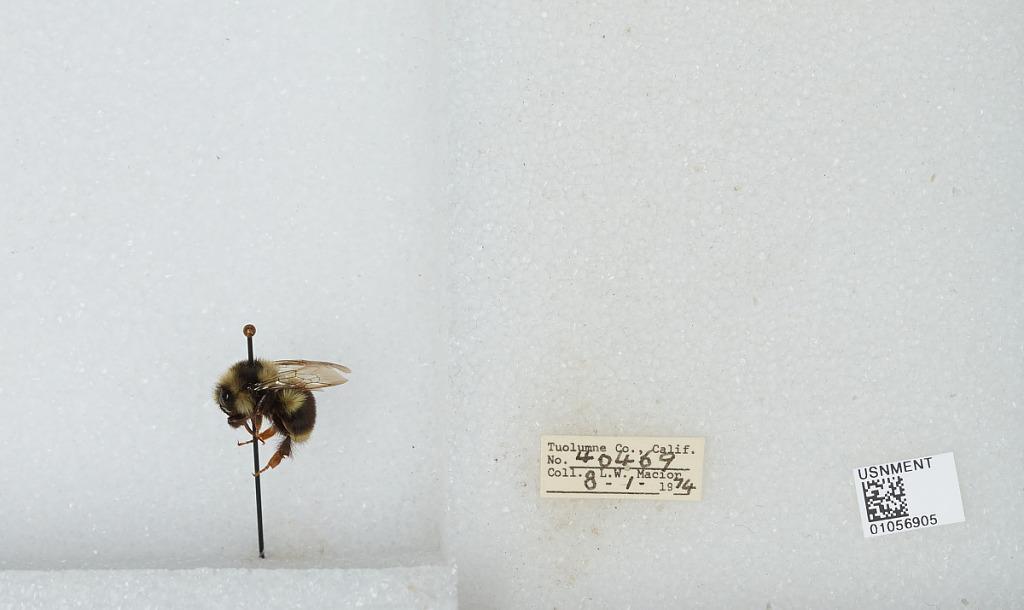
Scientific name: Bombus bifarius nearcticus
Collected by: L. Macior
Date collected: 1974-8-1
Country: United States
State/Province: California
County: Tuolumne
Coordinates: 38.02, -119.93